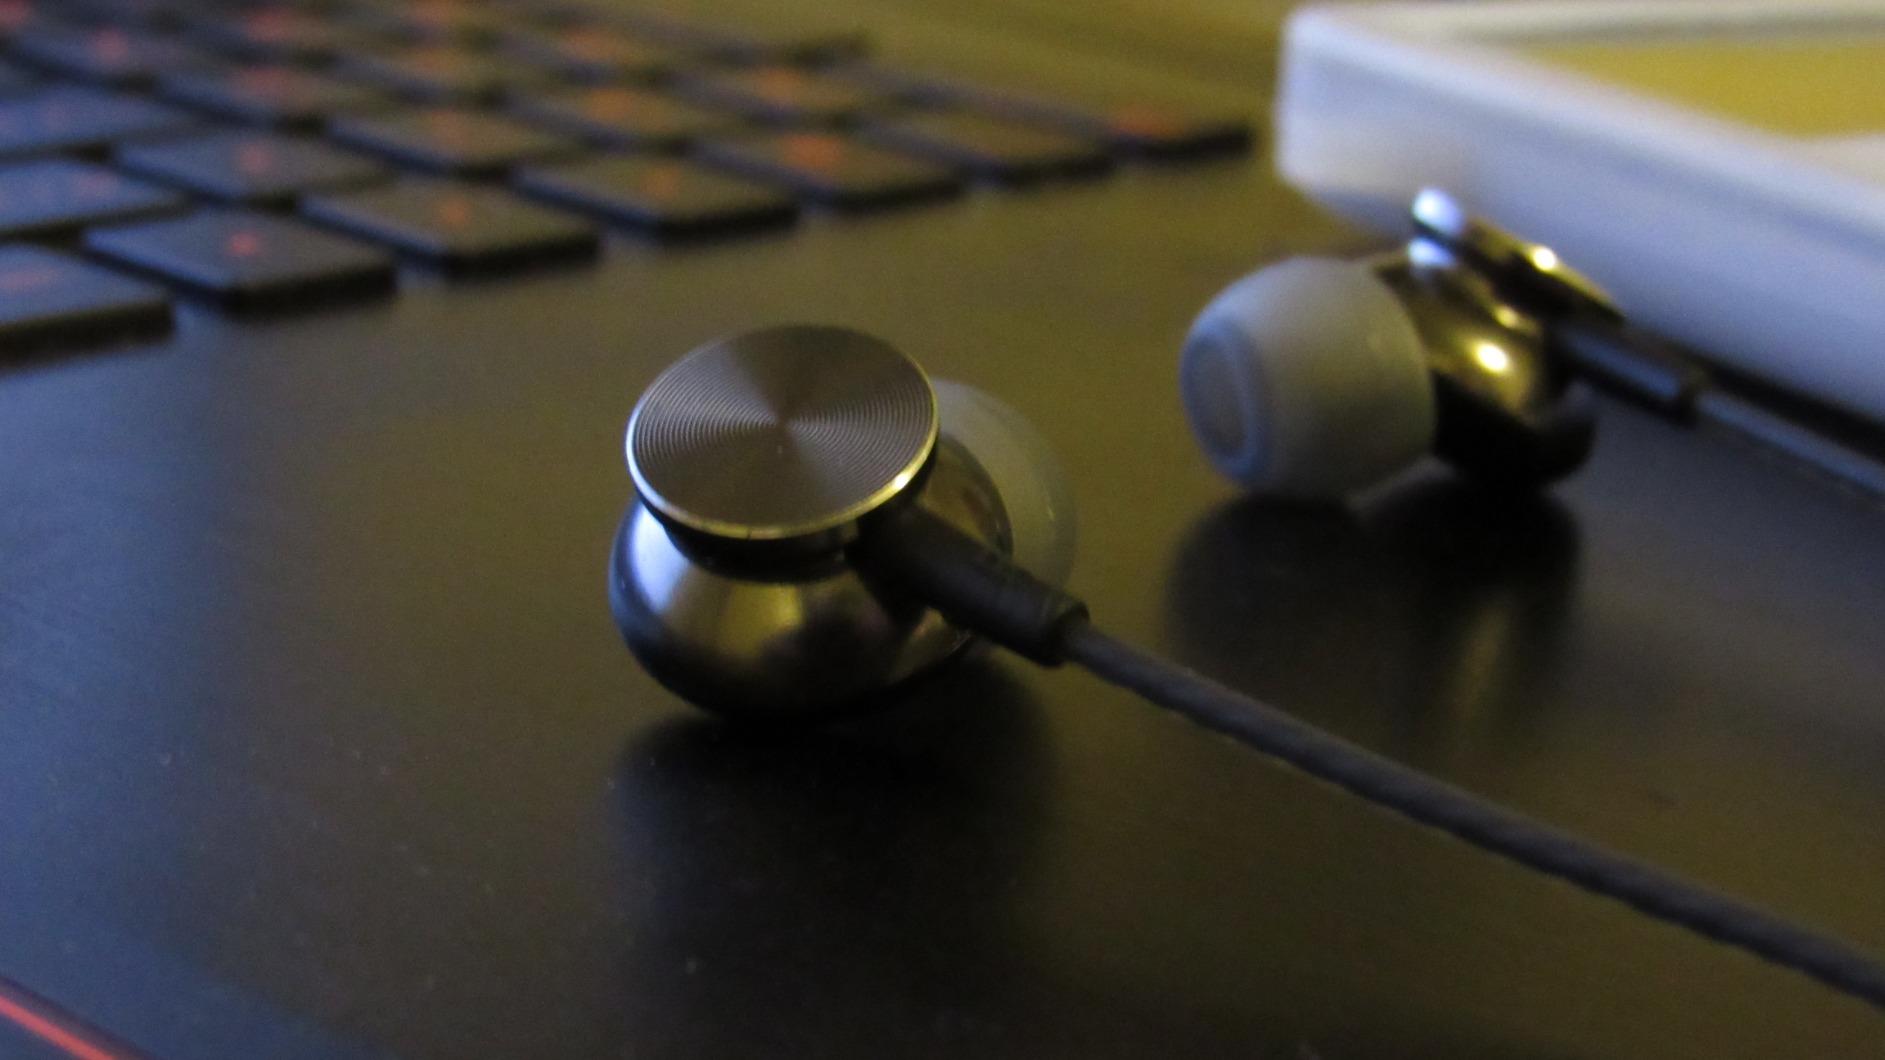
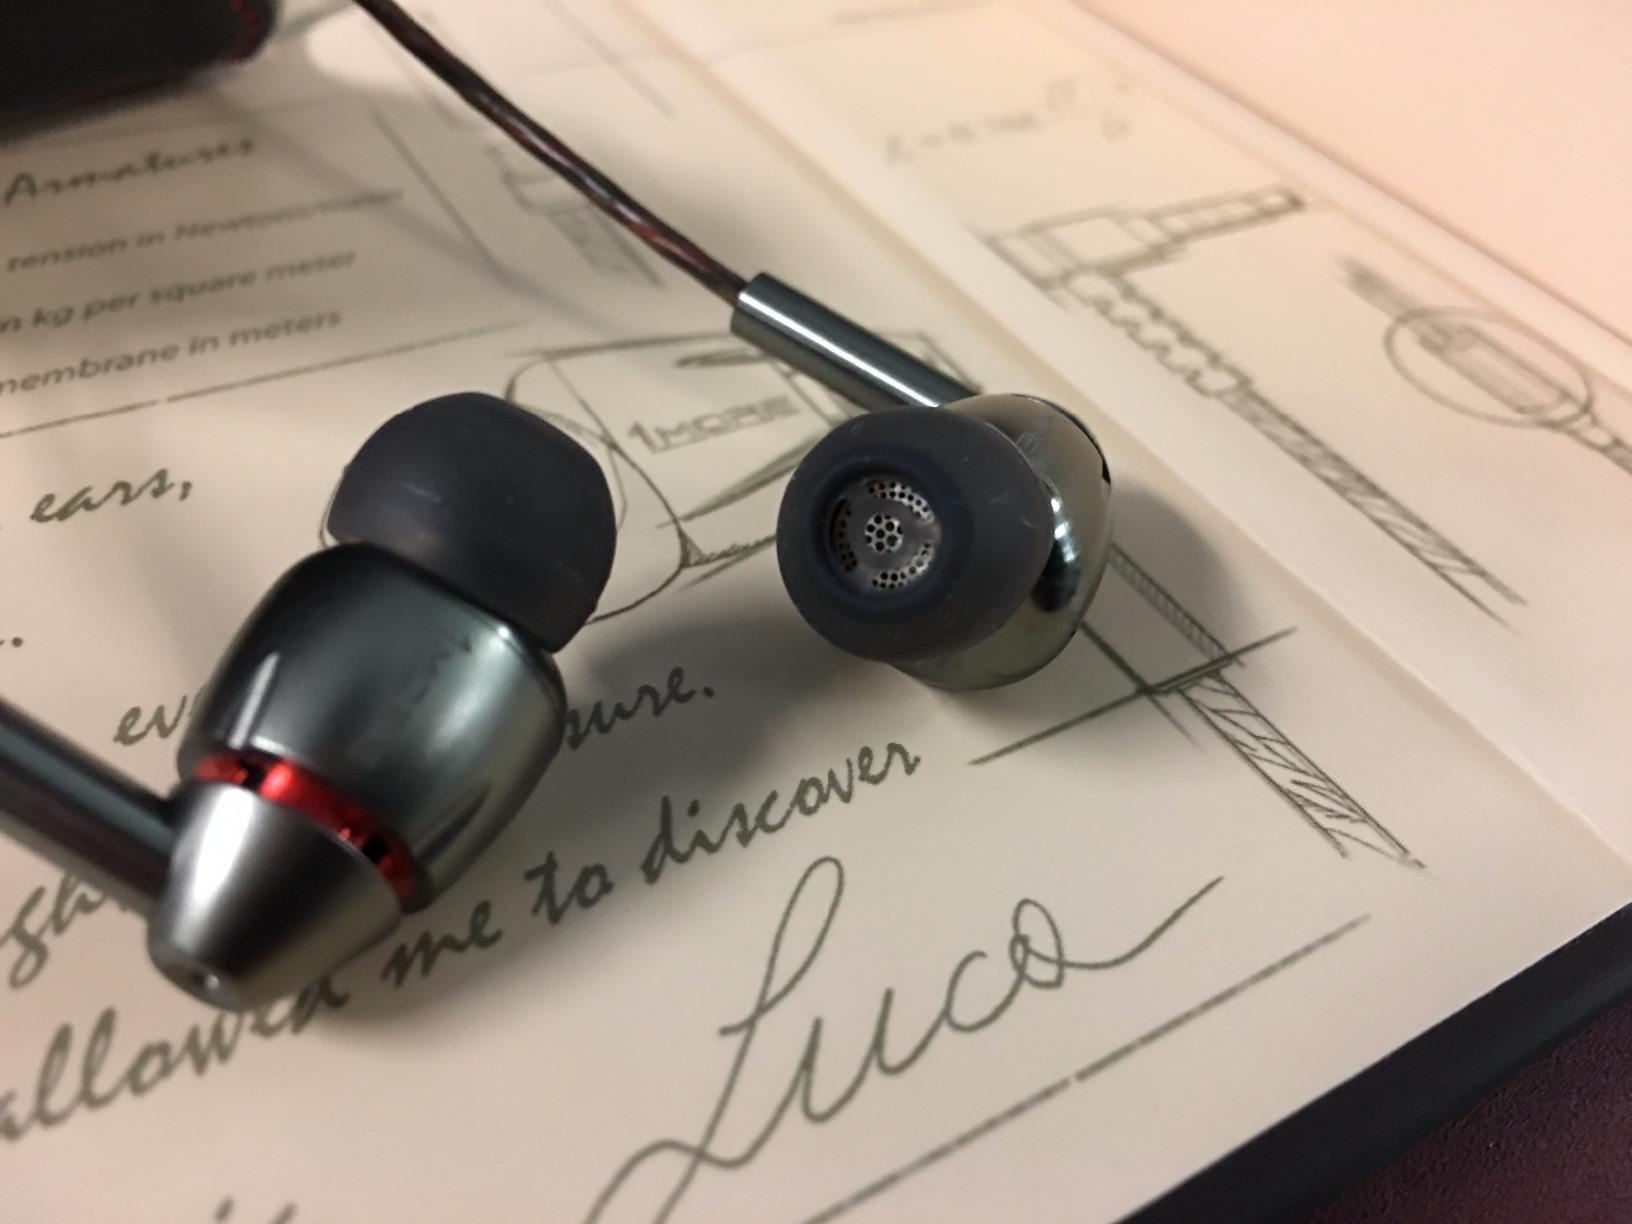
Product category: headphones
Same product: no